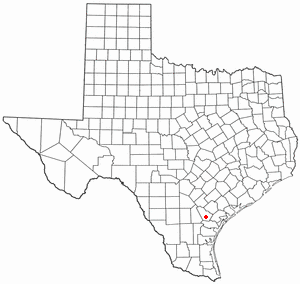
Skidmore est une census-designated place située dans le comté de Bee, dans l’État du Texas, aux États-Unis. Sa population s’élevait à 925 habitants lors du recensement de 2010.